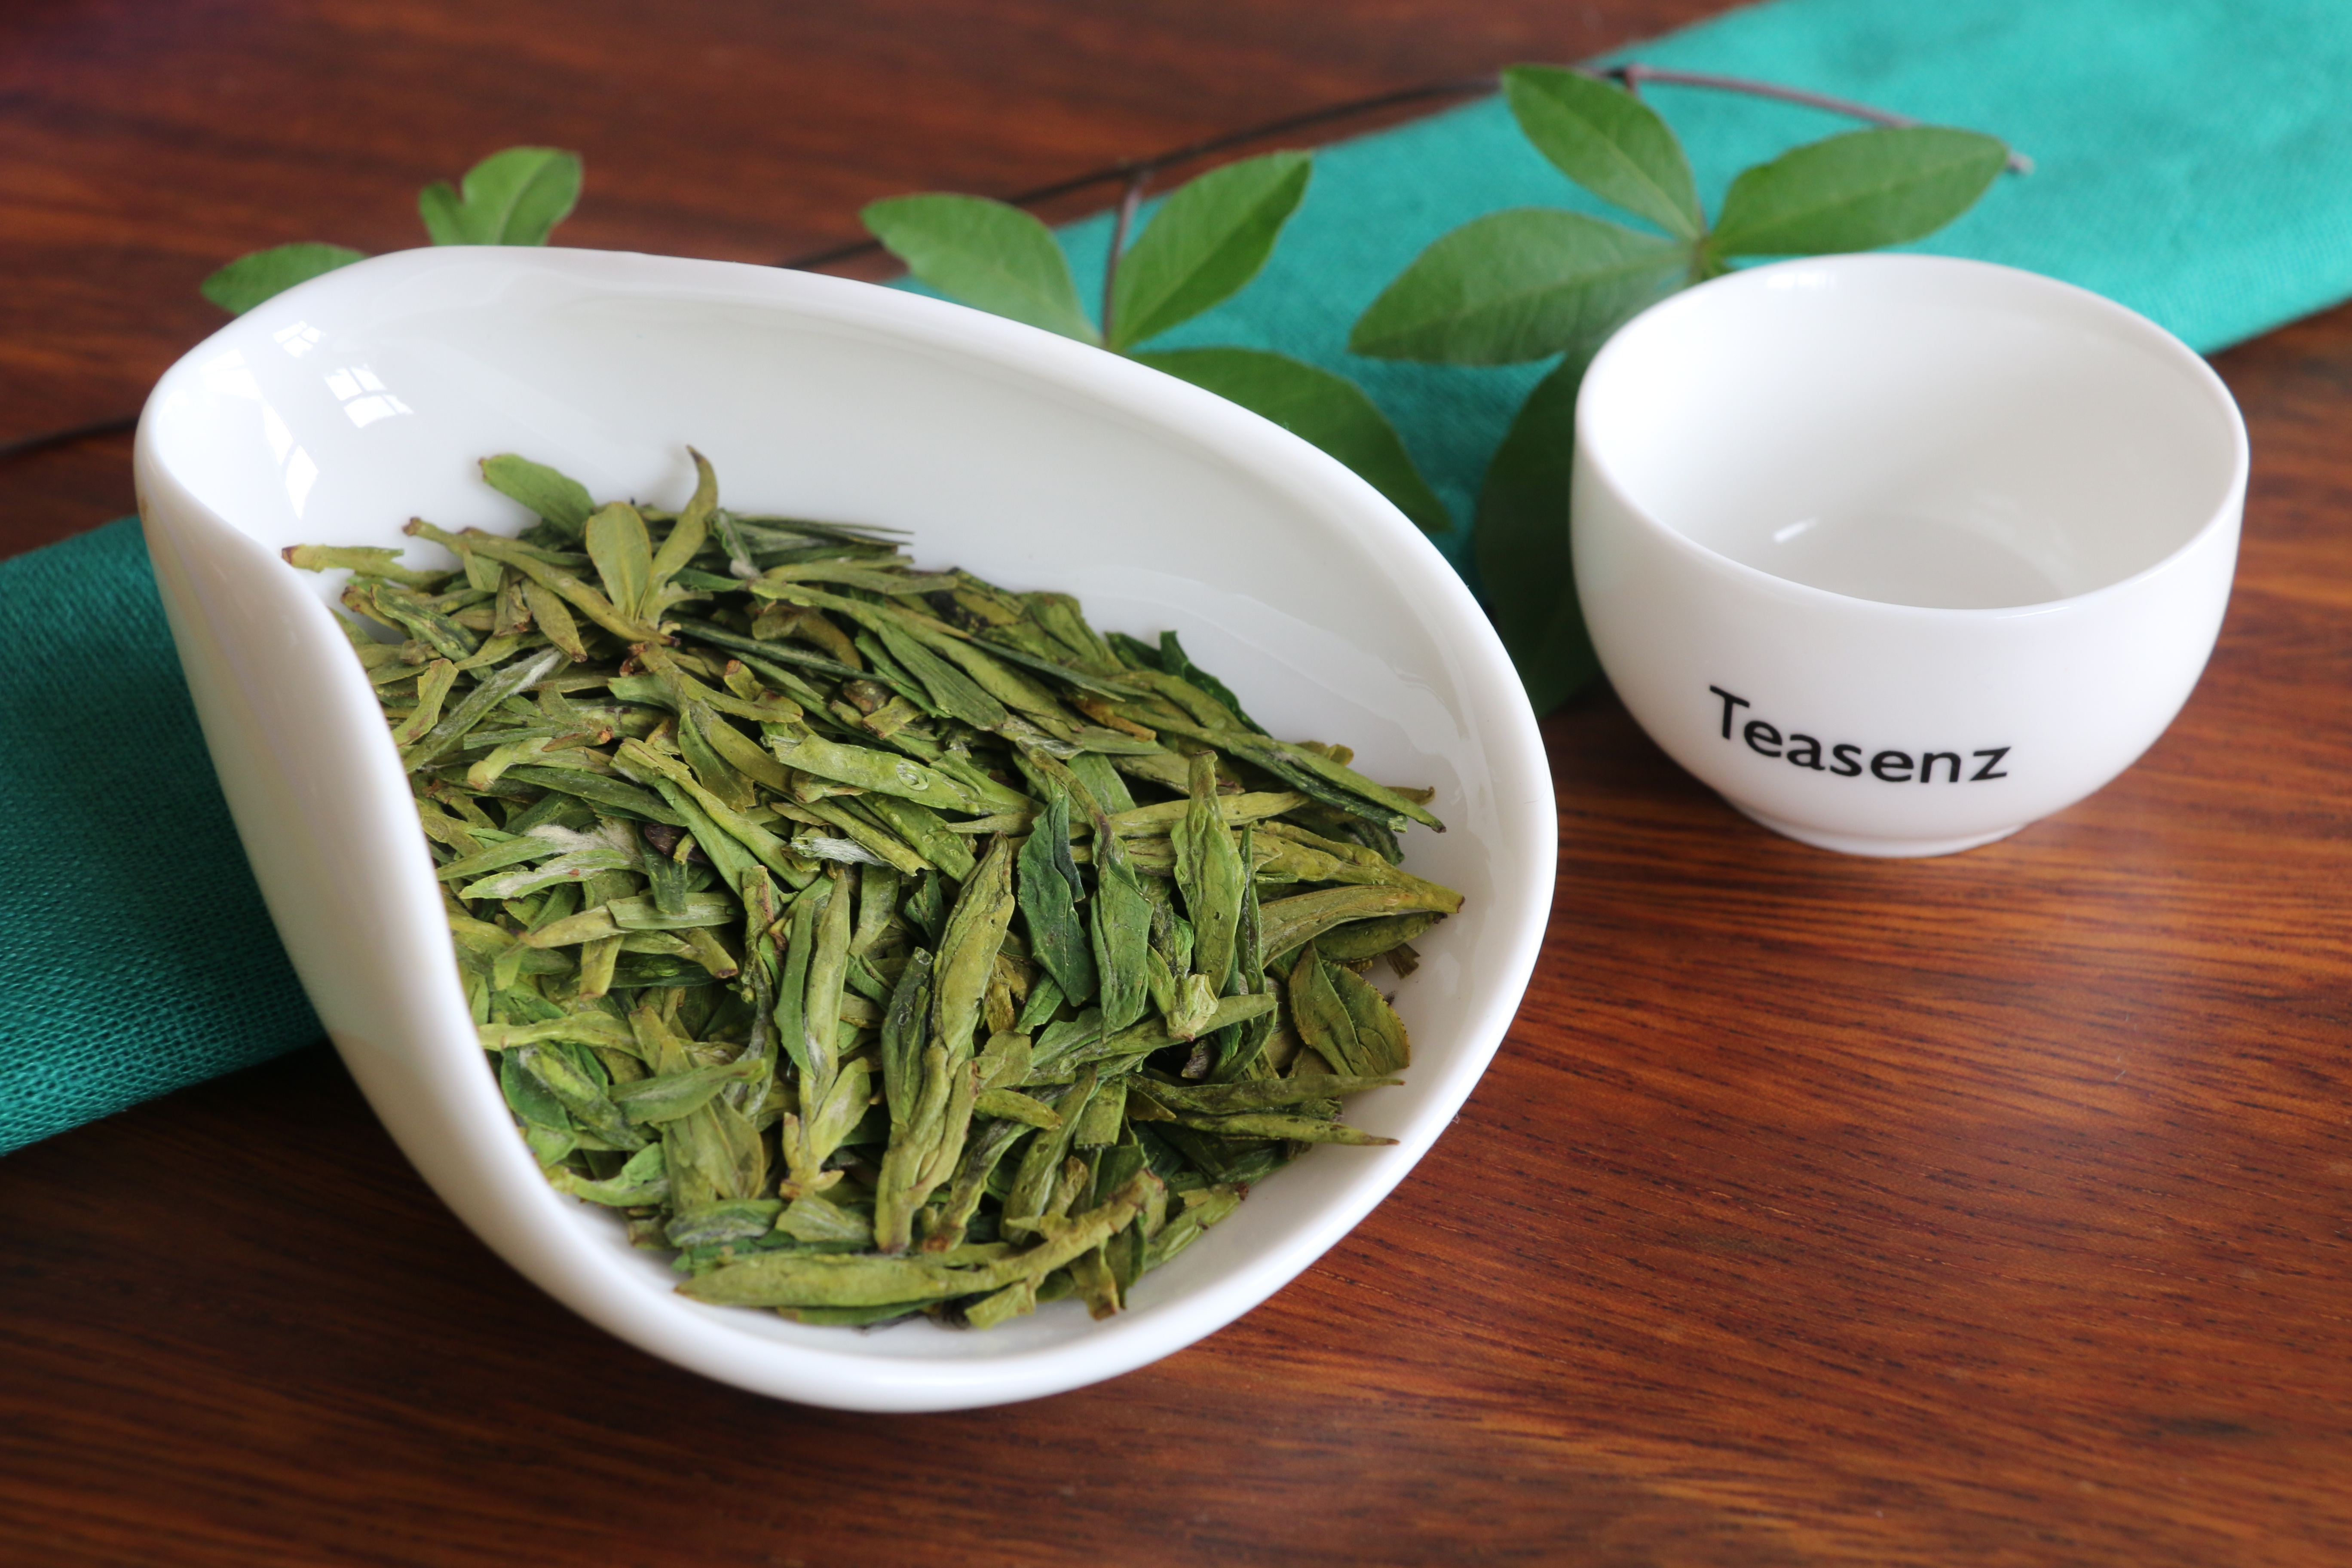
tea, dish, food, herb, produce, vegetable, drink, cuisine, vegetarian food, longjing tea, gyokuro, sencha, tieguanyin